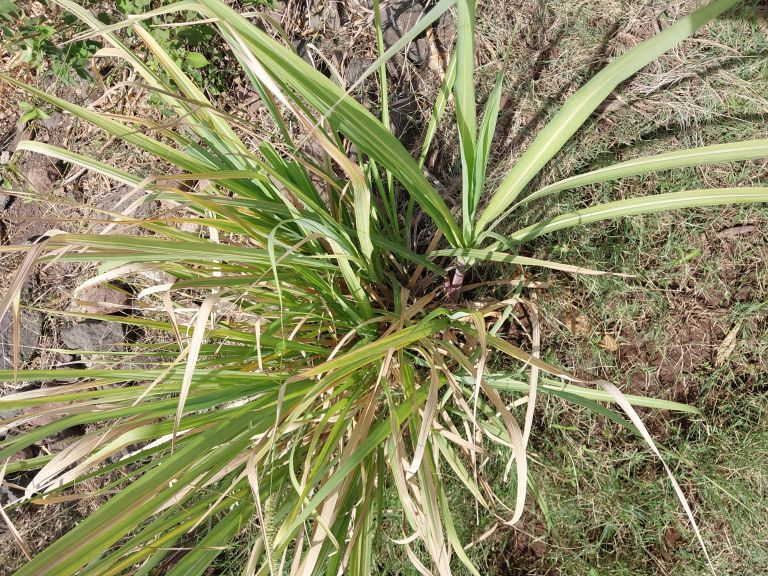
Label: Grassy shoot